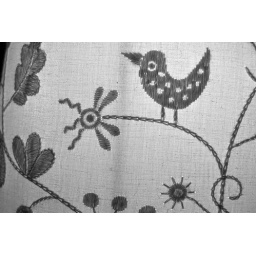
This is a lampshade from Ikea. It sits on a lamp in my living room. I think the bird is adorable.